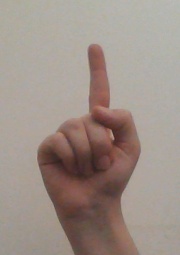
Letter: bb